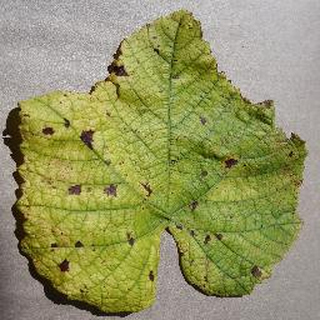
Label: grape_leaf_blight